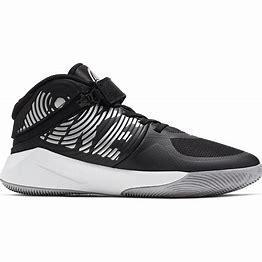
Brand: Nike
Model: Team Hustle D 9